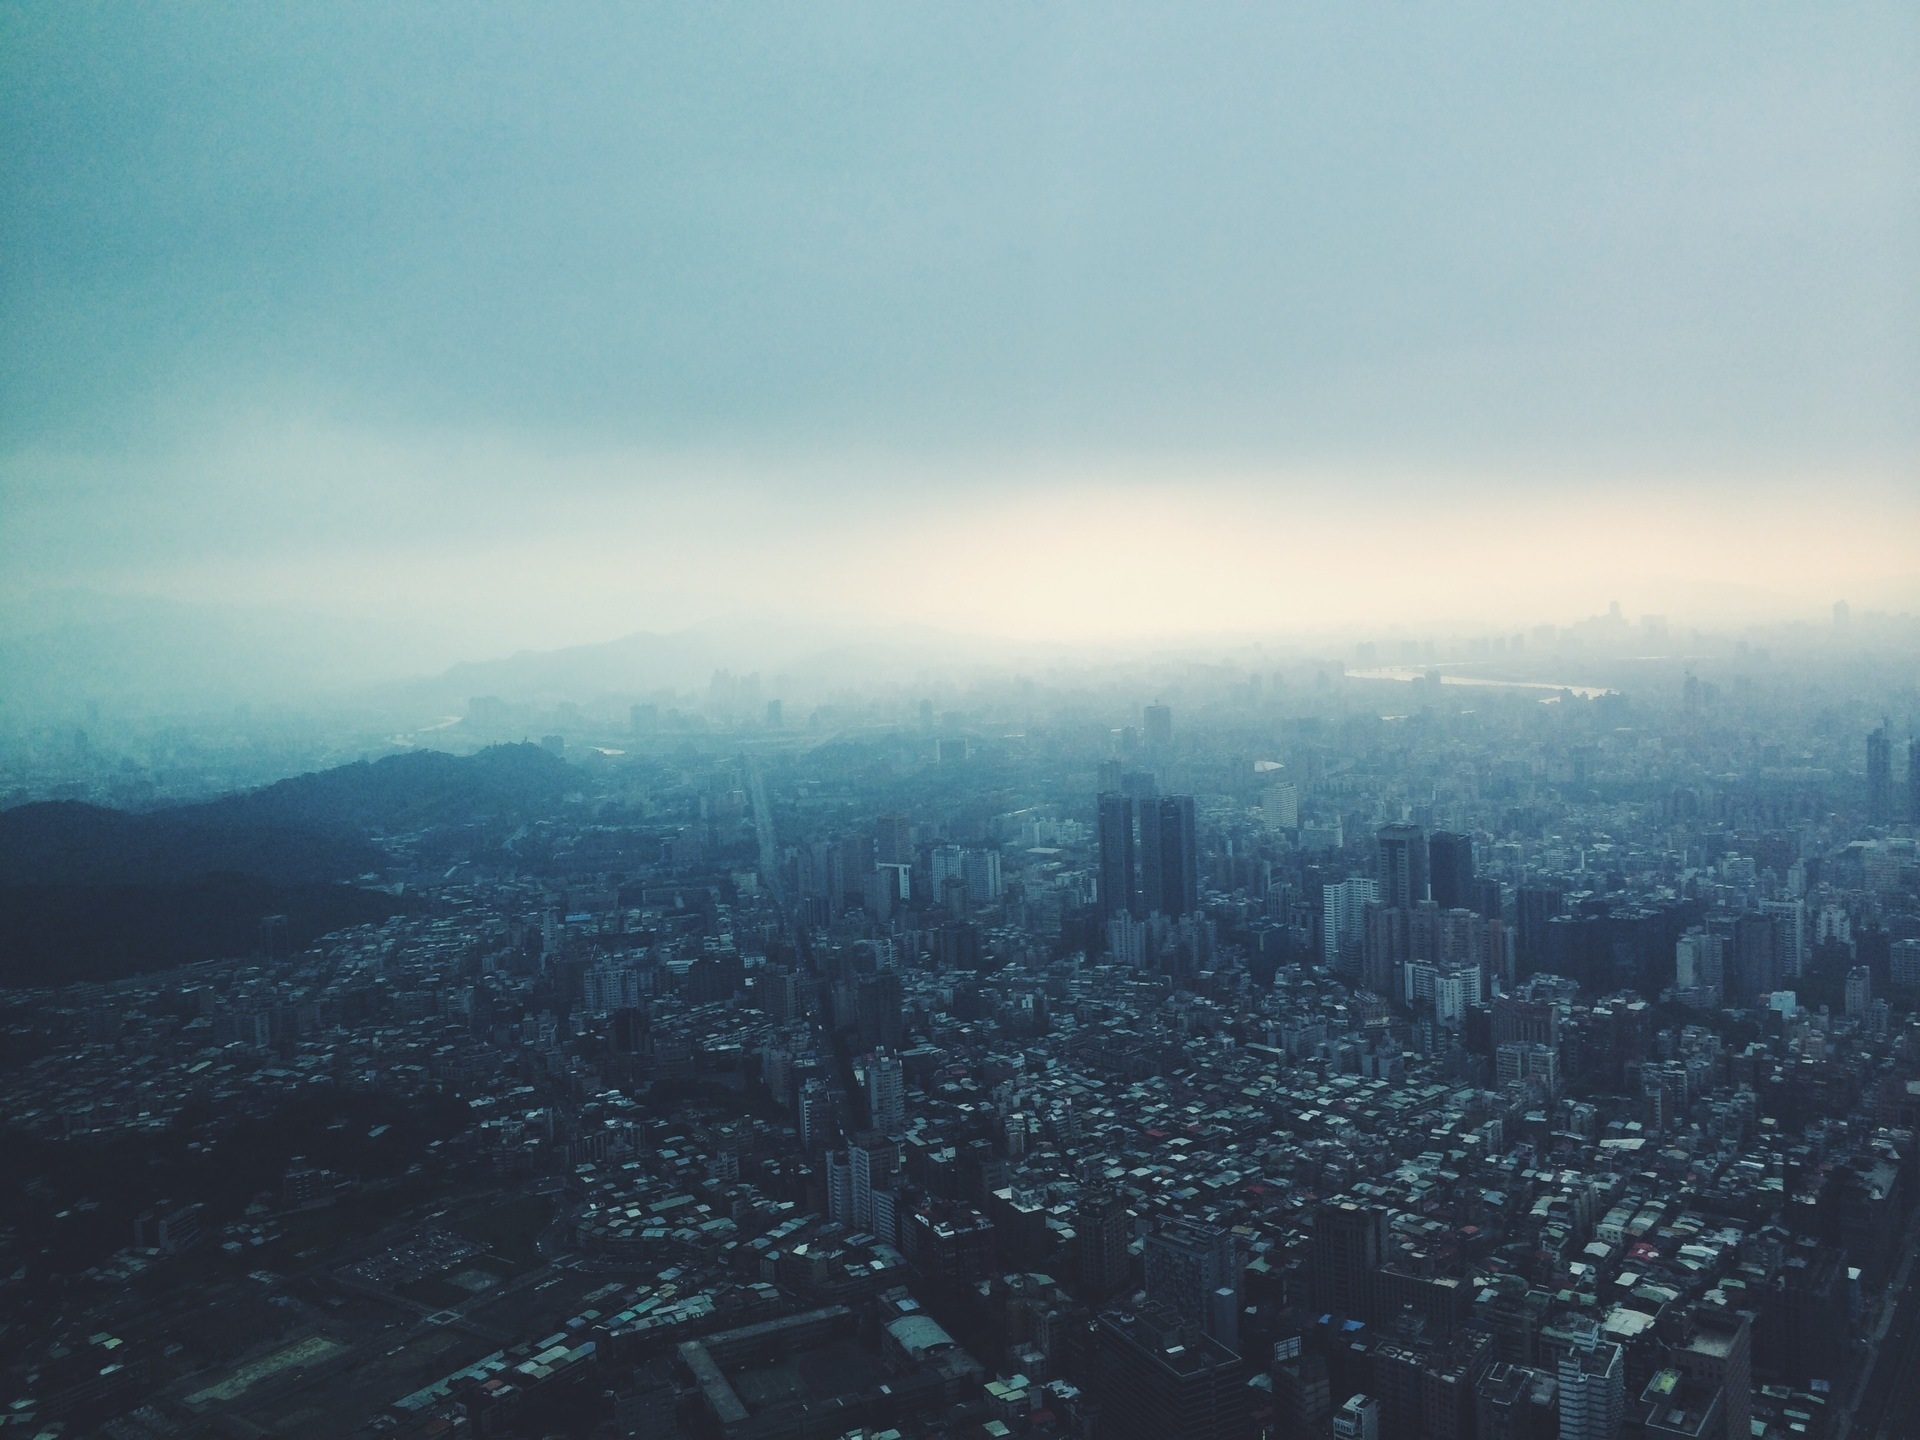
horizon, cloud, sky, sunrise, skyline, morning, dawn, city, atmosphere, skyscraper, cityscape, dusk, evening, weather, haze, aerial photography, atmospheric phenomenon, atmosphere of earth